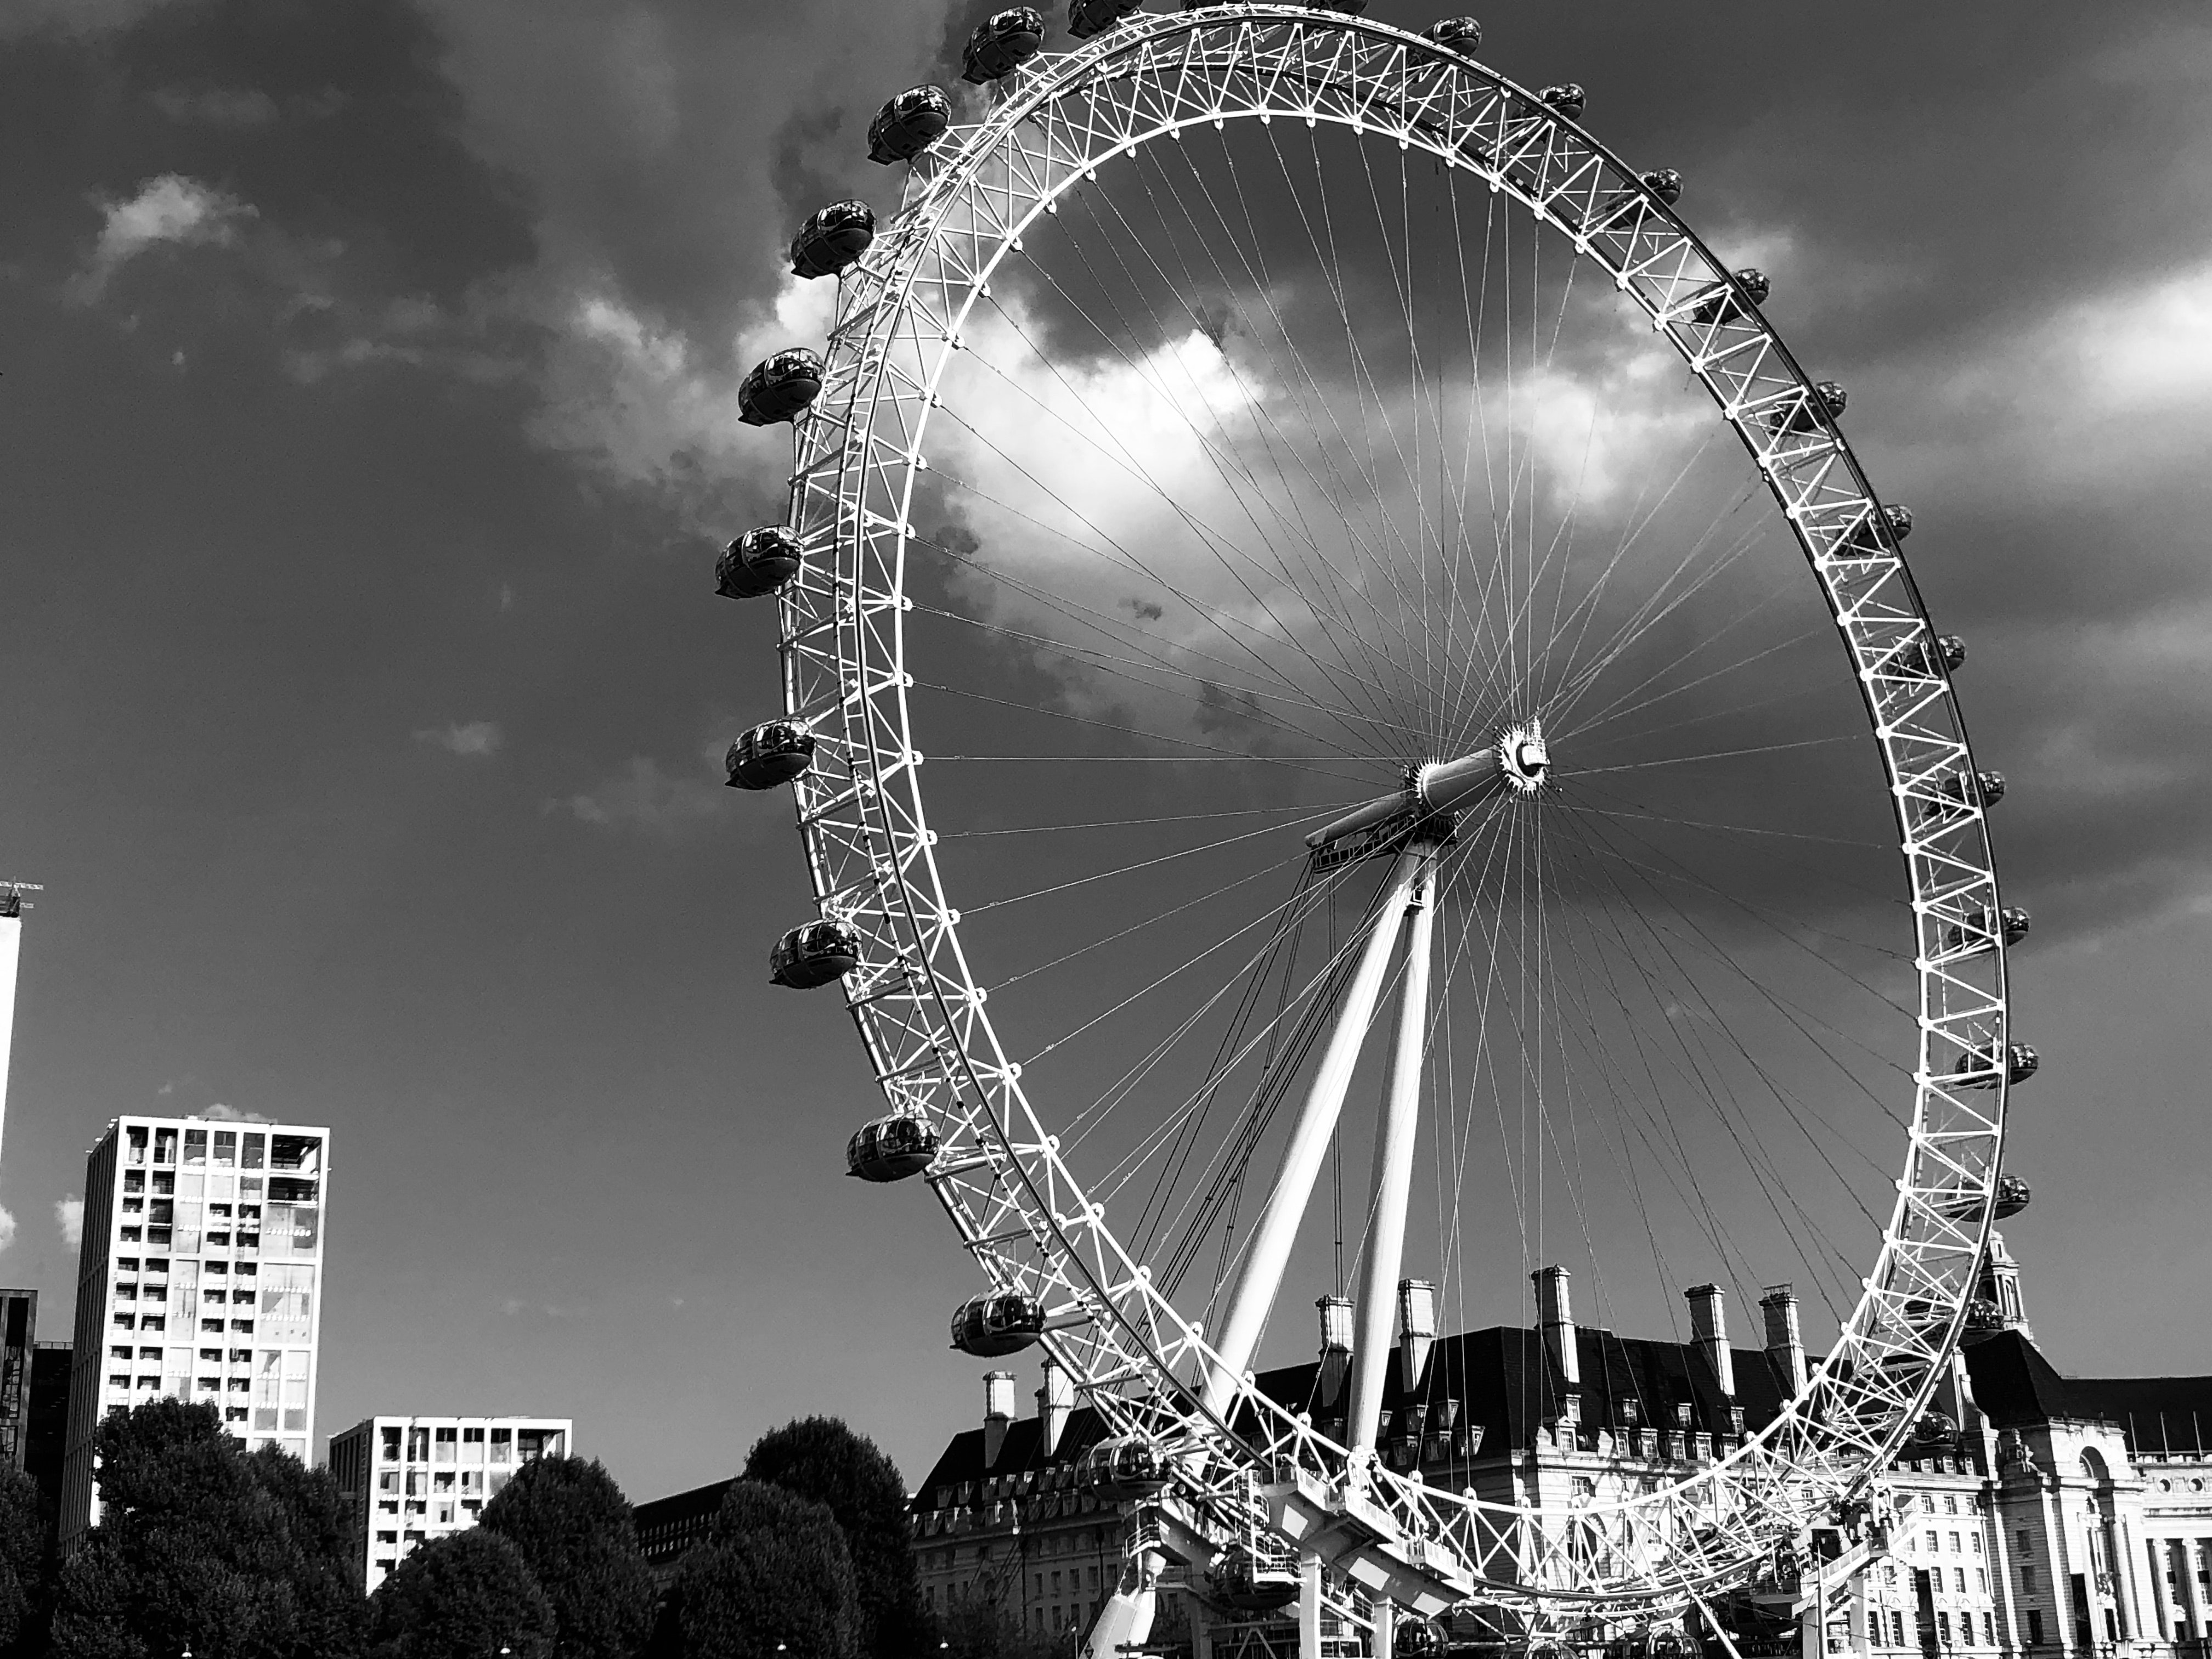
ferris wheel, landmark, black, tourist attraction, wheel, sky, black and white, monochrome, urban area, cloud, water, monochrome photography, recreation, eye, amusement park, fun, photography, architecture, automotive wheel system, amusement ride, nonbuilding structure, metropolis, night, world, city, circle, style